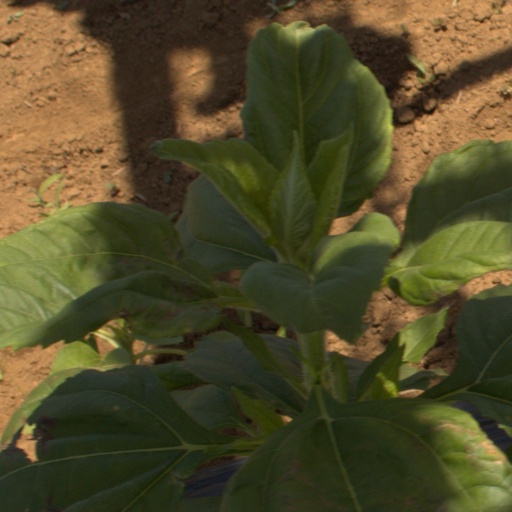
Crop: Jerusalem artichoke